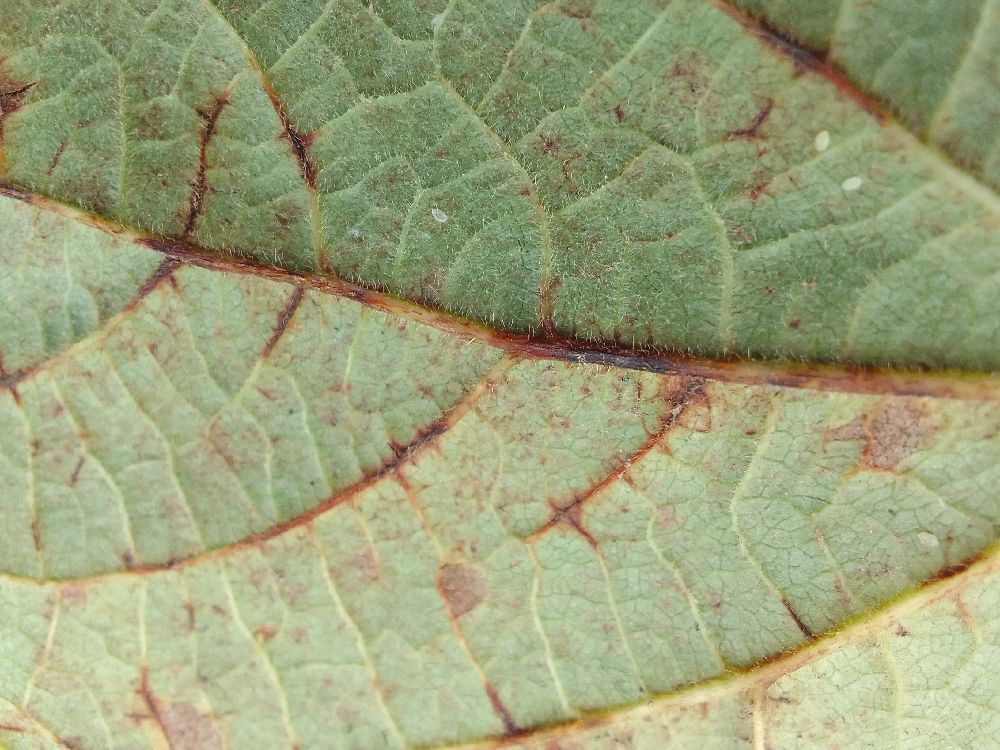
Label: anthracnose